Mellah of Fez

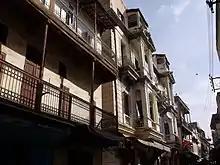
Houses on the main street of the Mellah

The Upper Mellah was centered around "Derb al-Fouqi", a street which branched off Derb al-Souq from just inside Bab el-Mellah. Derb al-Fouqi, also referred to as the "High Street", ran north and roughly parallel to the main street to the south. It finished in a dead-end to the west, but was still connected to the main street via several other alleys running between them. This neighbourhood contained the residences of the Jewish community's bourgeoisie and upper class, as evidenced by the existence of many rich houses, the best-known example of which was the Ben Simhon House. Many of these households were of Spanish or Iberian origin. These luxurious houses were especially concentrated on the northern edge of the Mellah, bordering the former "Bou Khsisat" Gardens and the outer wall of the Mellah, because this location allowed them more exposure to fresh air and open space. Moreover, by being able to have their balconies and windows face north they were also slightly cooler in the summer.